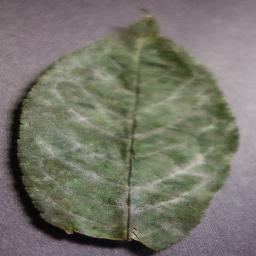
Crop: cherry
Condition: (including_sour)_powdery_mildew